Kameleon 2

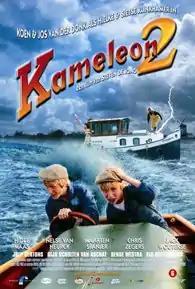
Theatrical release poster

Kameleon 2 is a 2005 Dutch family film with main characters identical twins